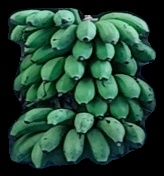
Variety: rasbale
Grade: grade2